Richie Martin

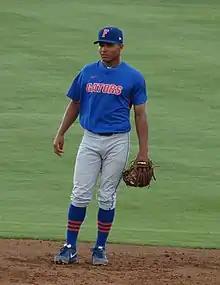
Martin playing for Florida in 2013

In the 2012 Major League Baseball draft, the Seattle Mariners selected Martin in the 38th round, with the 1,151st overall selection of the draft. He opted not to sign with Seattle, fulfilling his commitment to Florida, where he majored in civil engineering. As a freshman in 2013, he became the Gators' starting shortstop and batted .300 with 51 hits in 44 games. In the summer, Martin played in the Cape Cod League as a member of the Falmouth Commodores and batted .193 with 19 runs scored and 11 stolen bases.